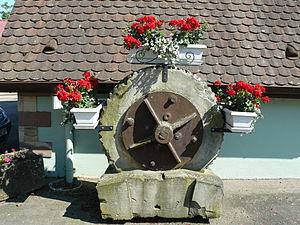
Ancienne roue motrice
Valff est une commune française située dans le département du Bas-Rhin, en région Grand Est.